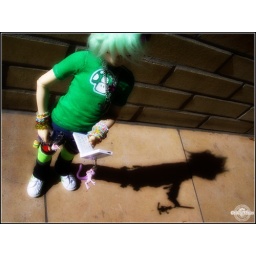
BJD :: FairyLand Mnf Chiwoo NSMake-up :: by meEyes :: glass blue 14 mmWig :: fur green EbayClothes :: by meSocks :: Dollmore and meShoes :: Dollmore